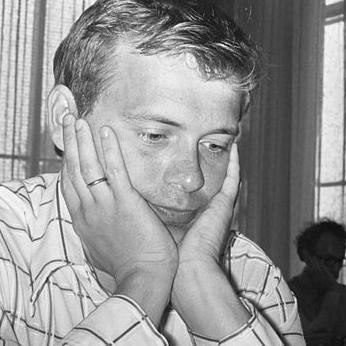
Age: 29